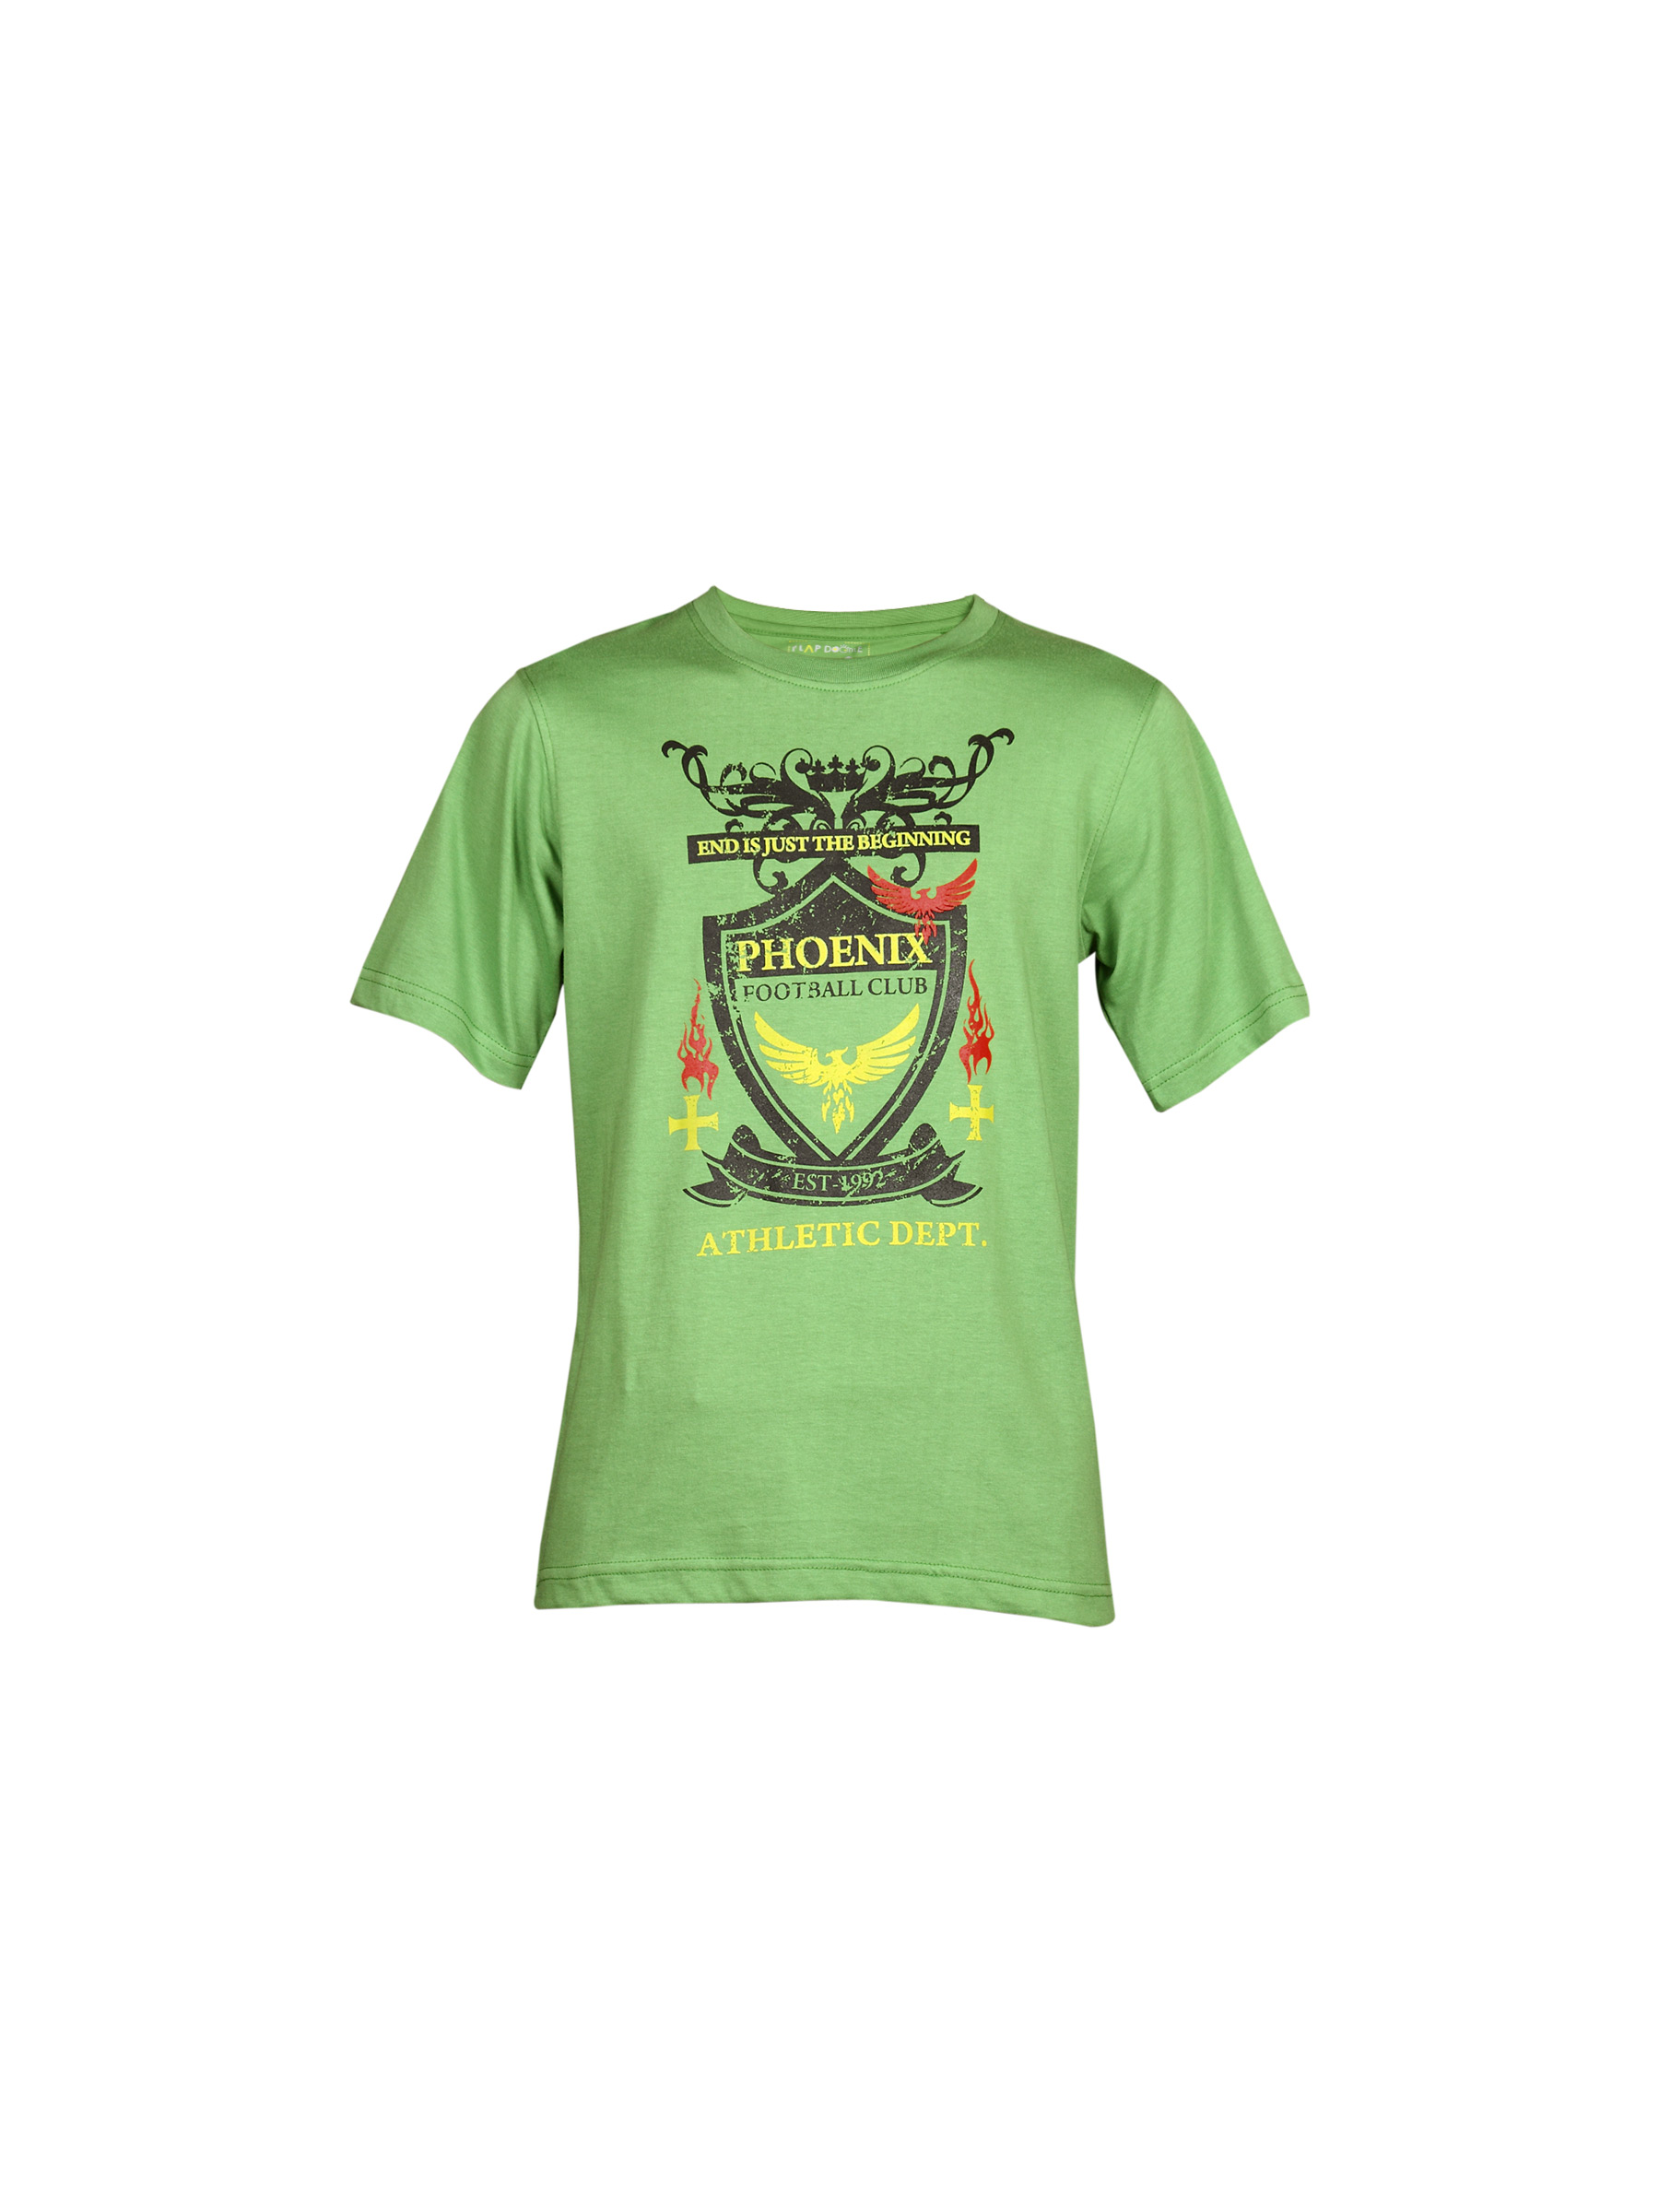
Doodle Boy's End Is Just Begining Green Kidswear
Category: Apparel / Topwear / Tshirts
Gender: Boys
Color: Green
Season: Fall 2011
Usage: Casual